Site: brandenburg
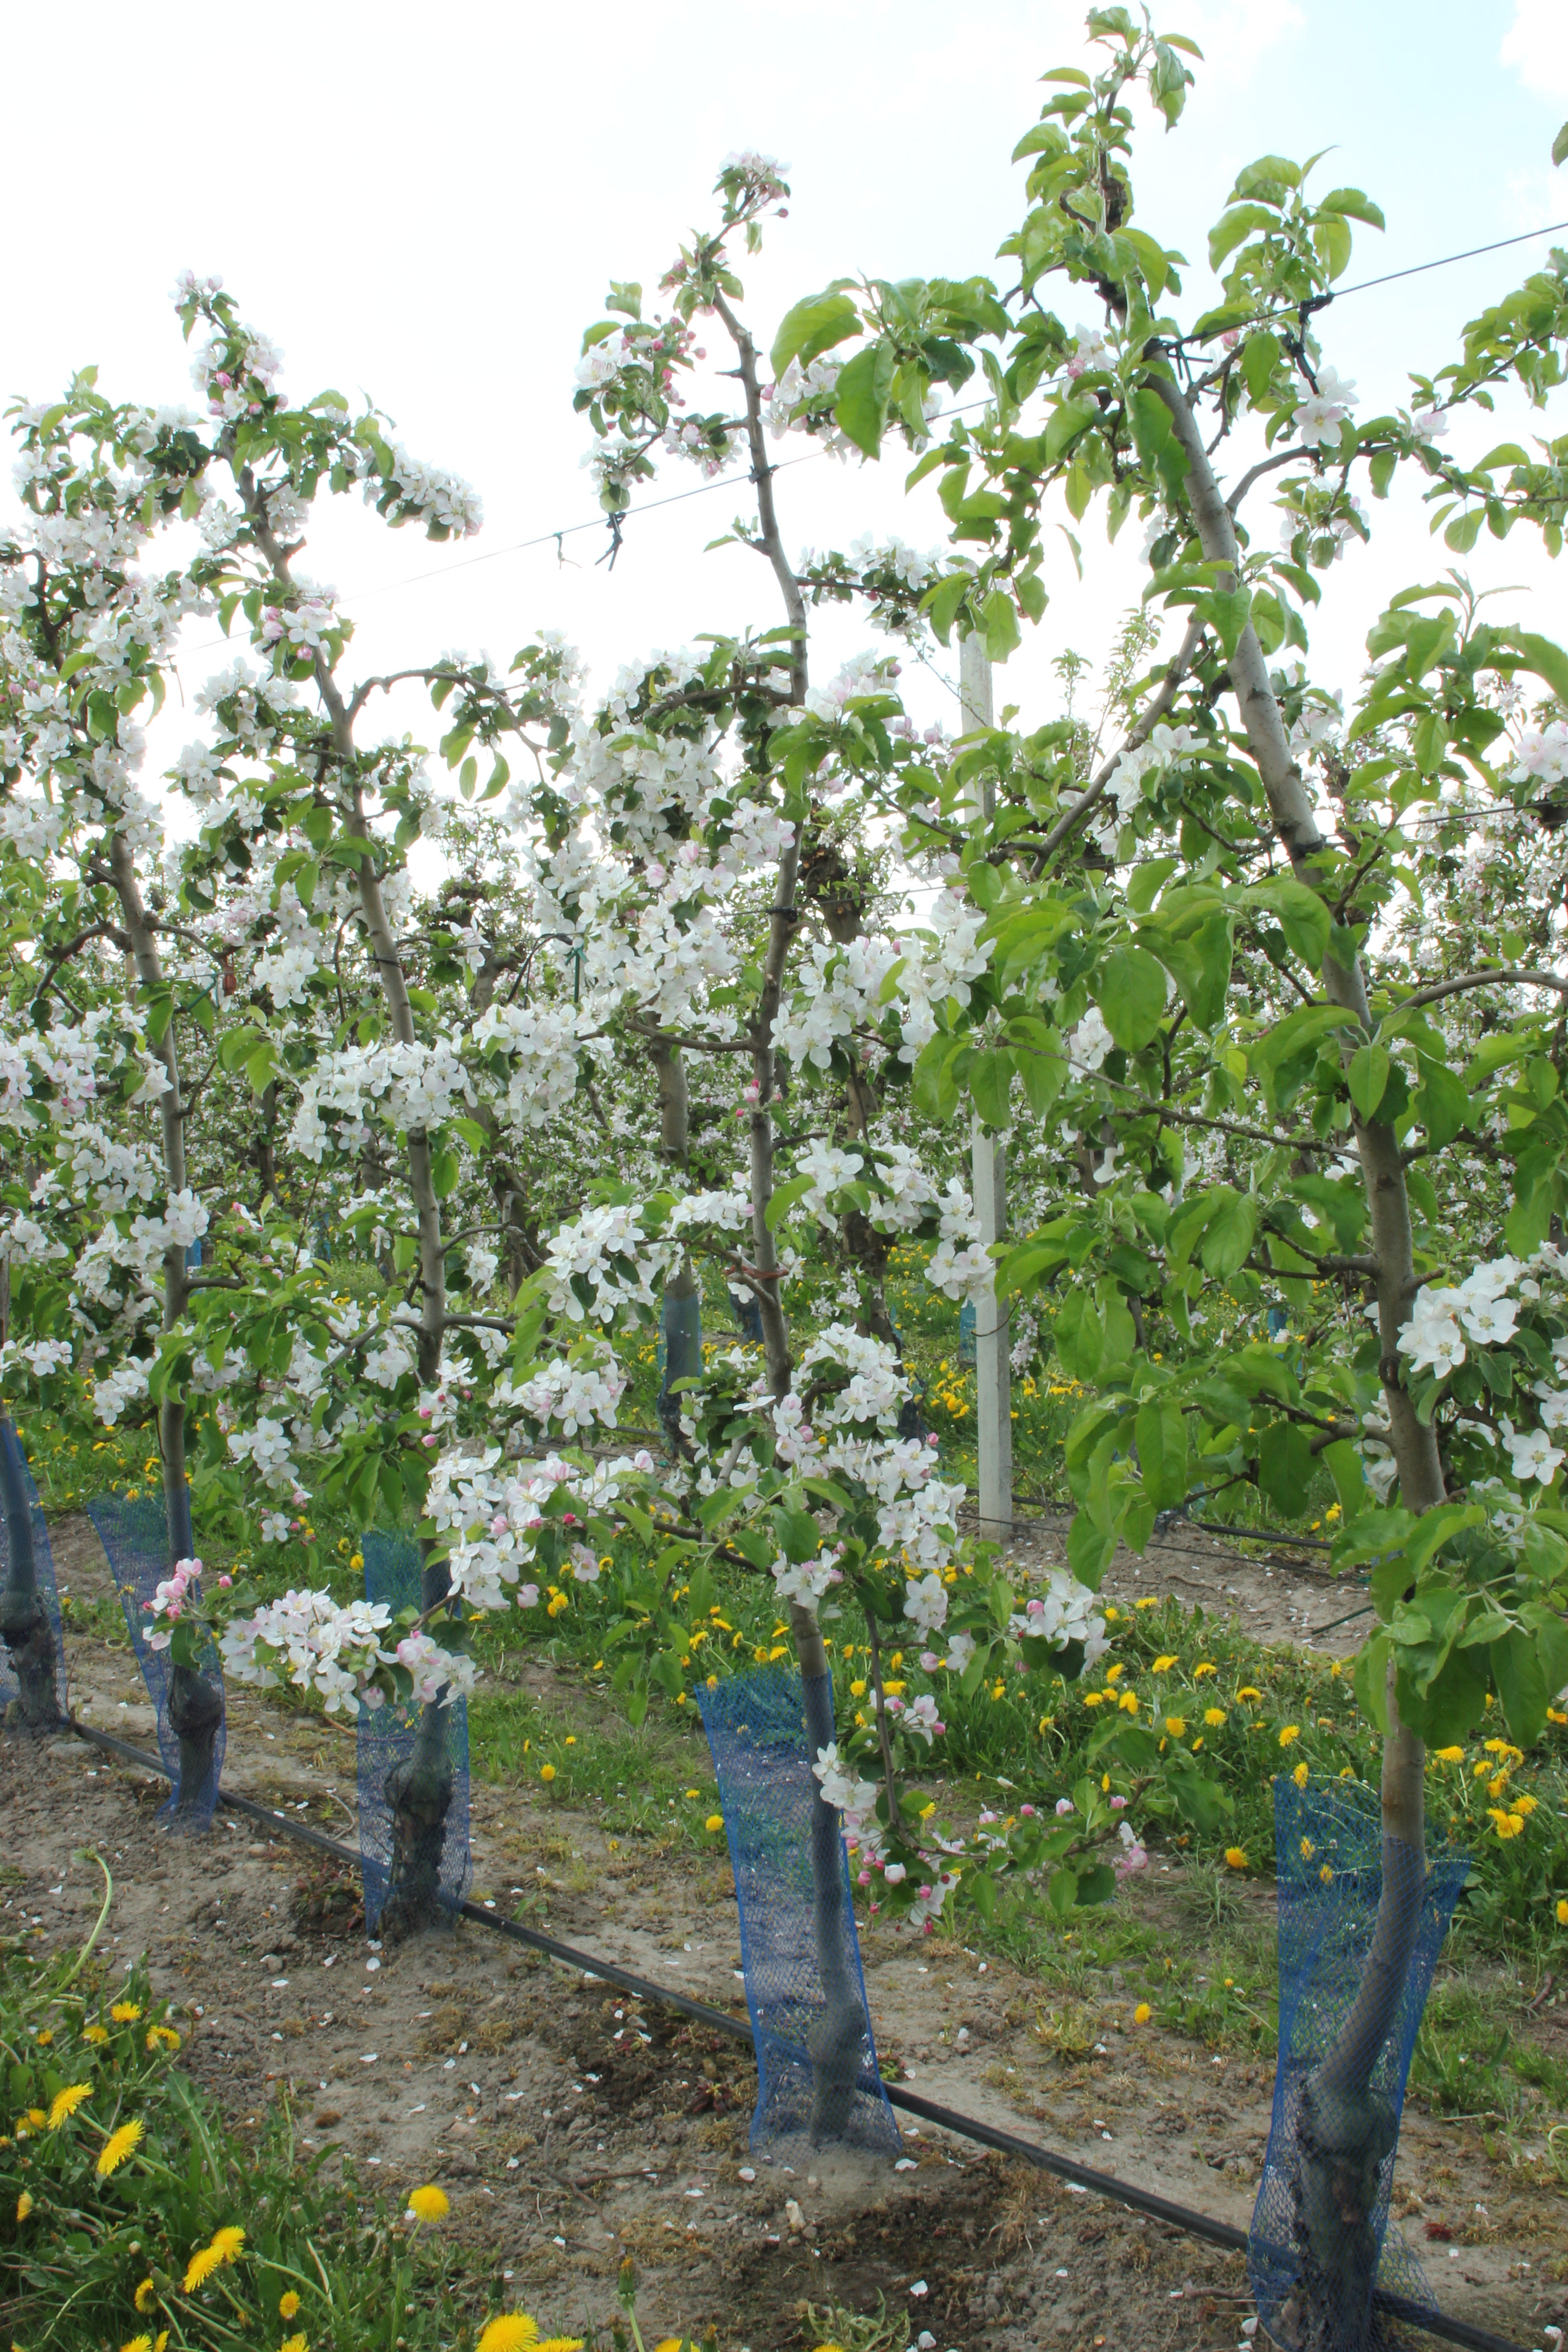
Growth stage (BBCH 65): Flowering